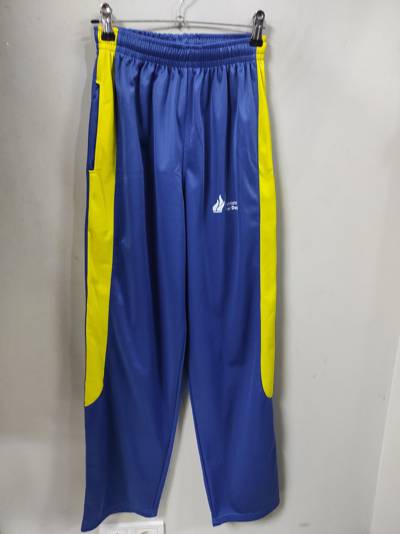
Waste category: clothes